Allan McGregor

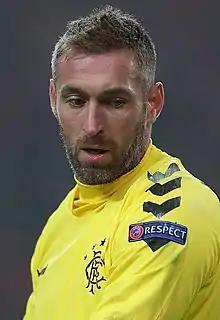
McGregor in 2018

Allan James McGregor (born 31 January 1982) is a Scottish former professional footballer and current goalkeeping coach at Rangers. McGregor has previously played for Rangers, St Johnstone, Dunfermline Athletic, Turkish team Beşiktaş, English club Hull City and Welsh side Cardiff City, and made 42 international appearances for Scotland.